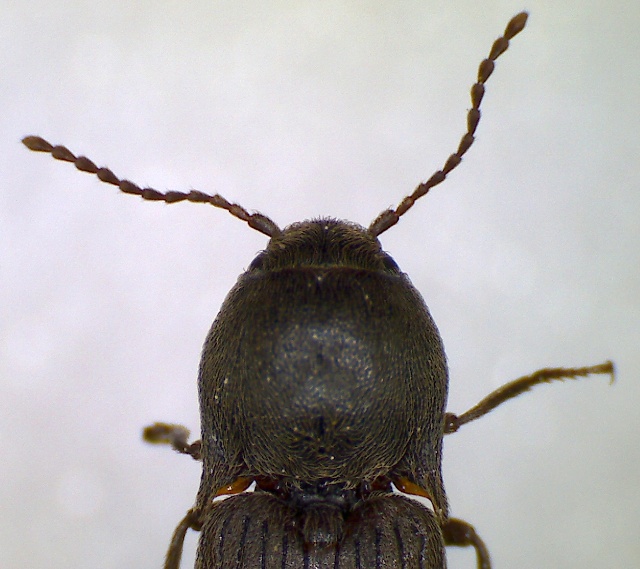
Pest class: clickbeetles_wireworms